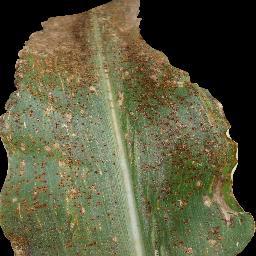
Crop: corn
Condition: (maize)_common_rust